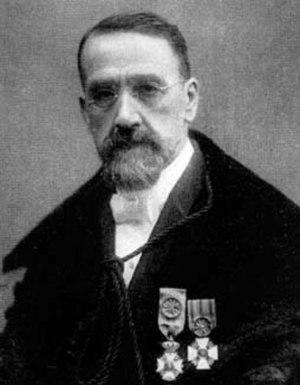
Joseph Jean Baptiste Neuberg (30 octobre 1840 à Luxembourg - 22 mars 1926 à Liège) est un mathématicien connu pour ses travaux dans la géométrie moderne du triangle
Joseph Jean Baptiste Neuberg est un mathématicien connu pour ses travaux dans la géométrie moderne du triangle.